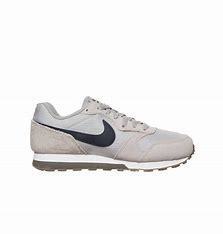
Brand: Nike
Model: MD Runner 2